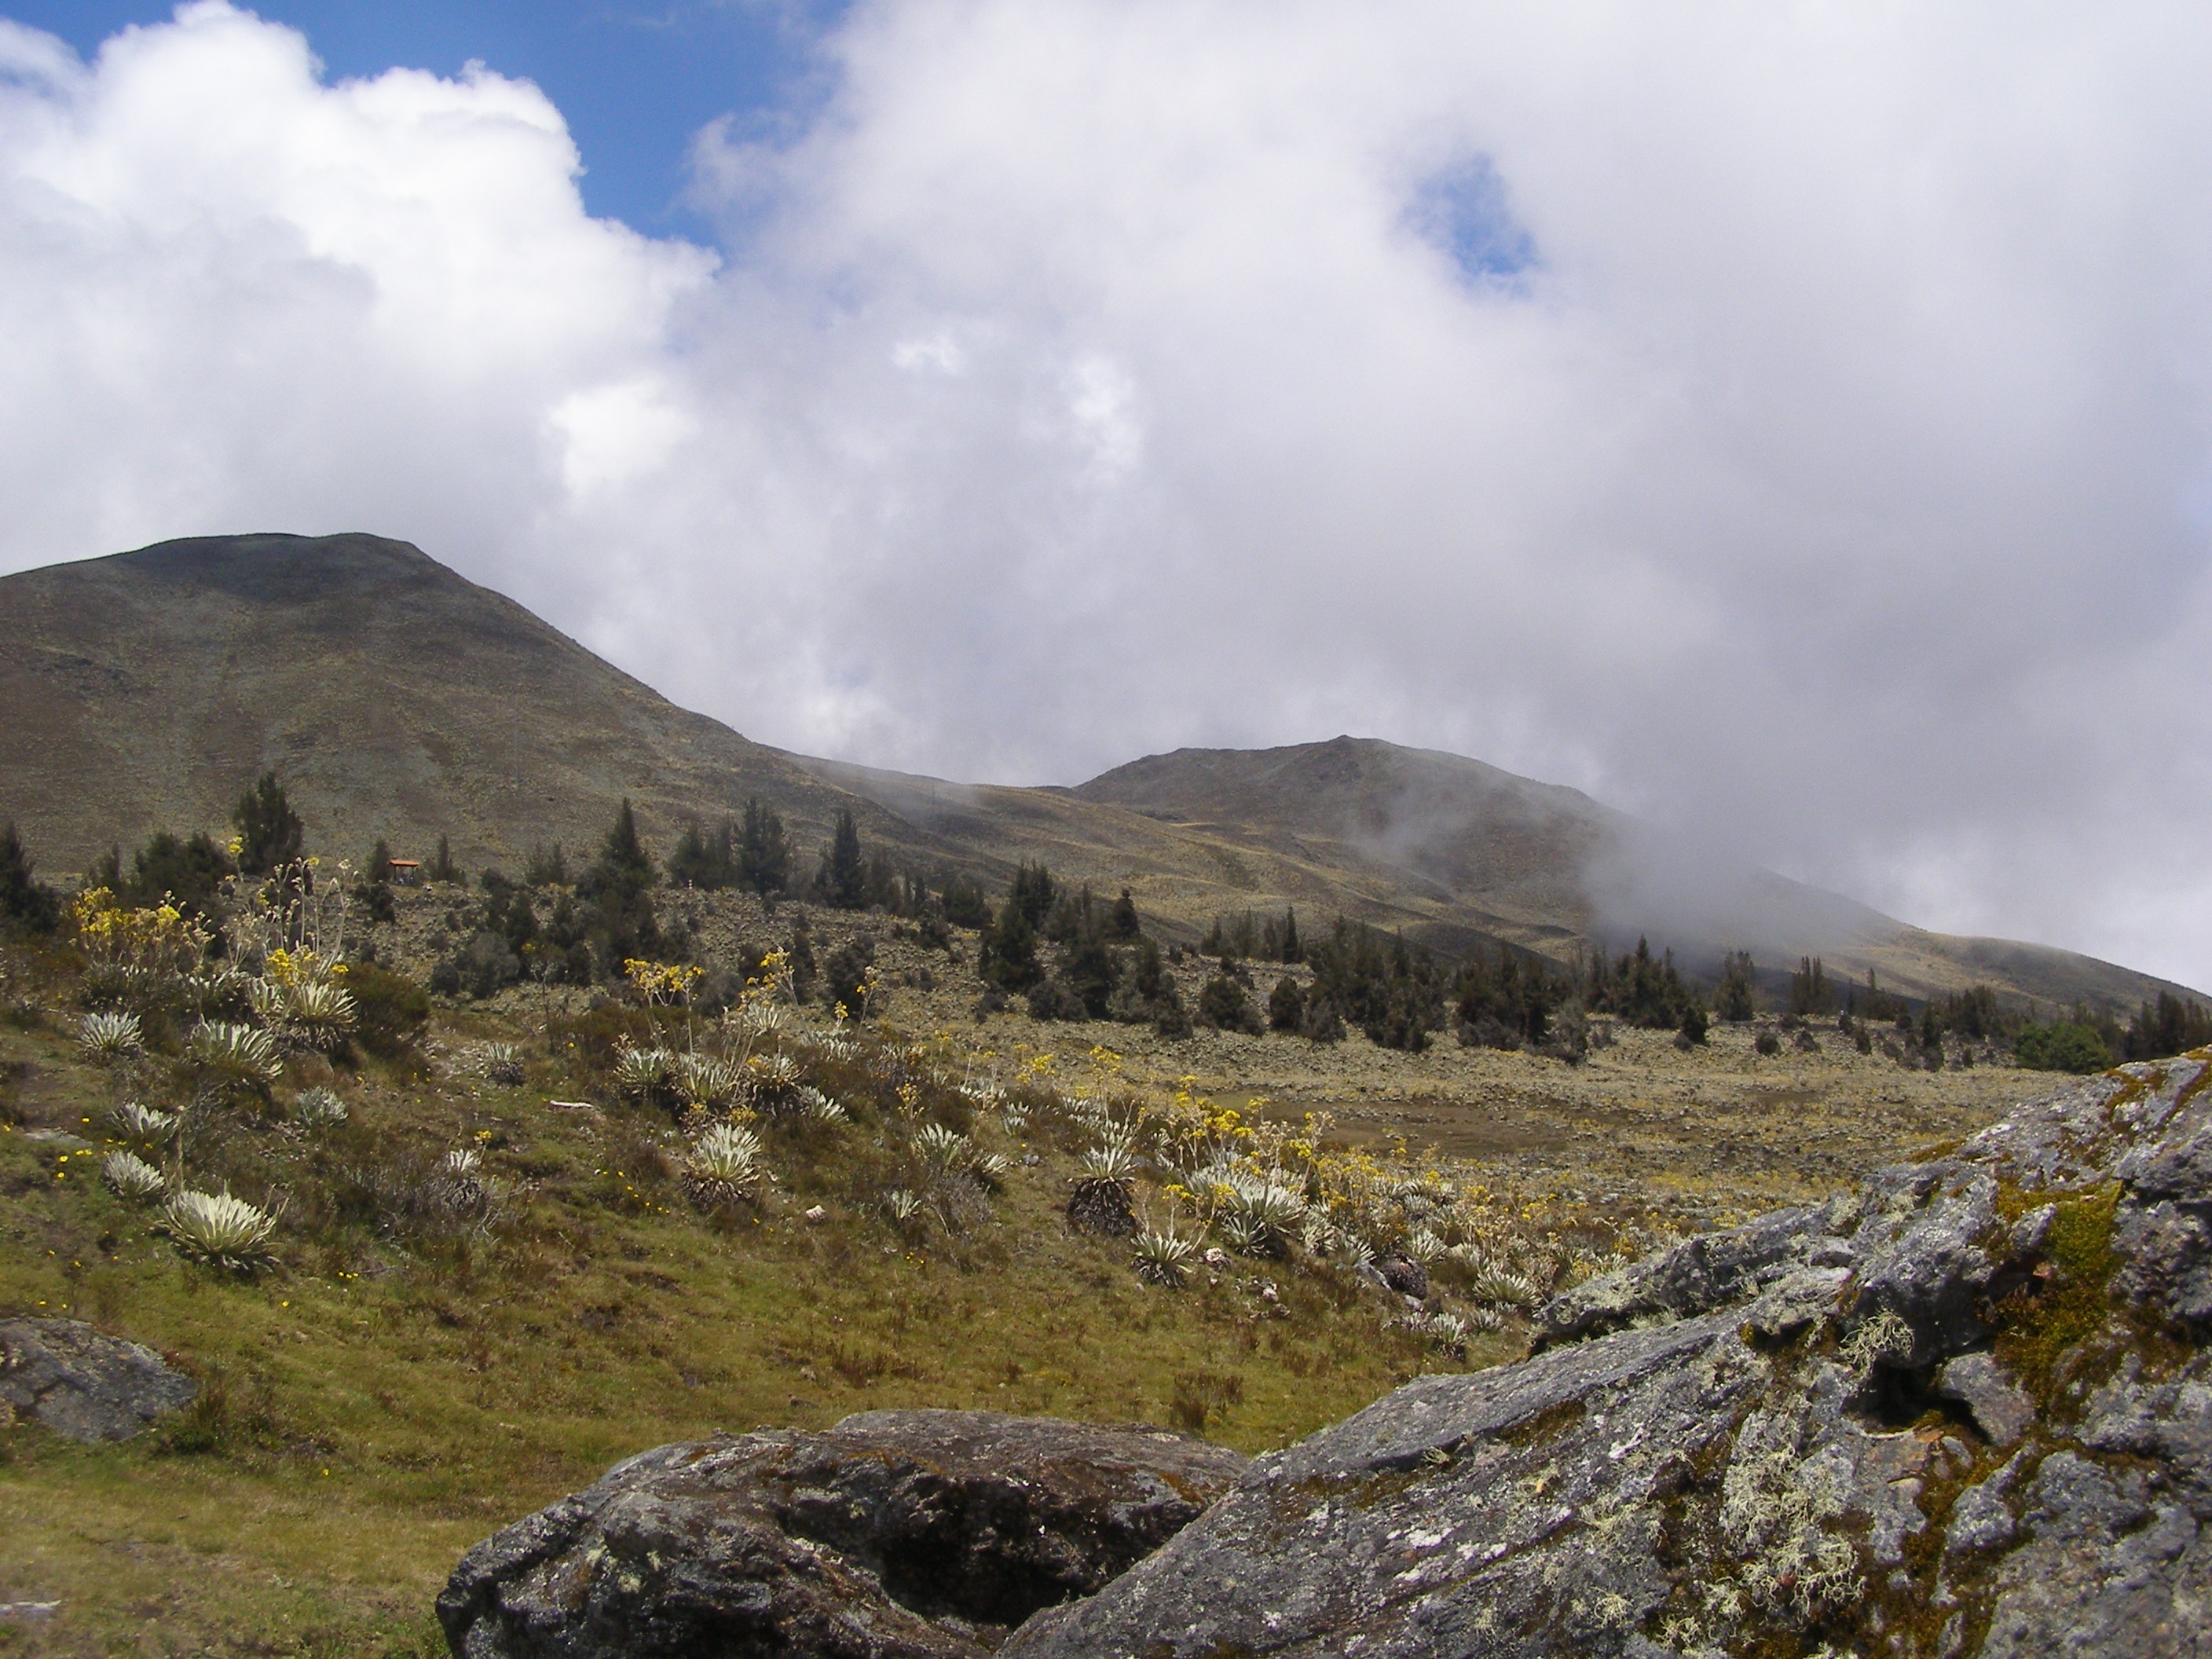
landscape, nature, rock, wilderness, walking, mountain, cloud, hill, adventure, valley, mountain range, highland, ridge, summit, geology, plateau, fell, loch, landform, mountain pass, geographical feature, mountainous landforms